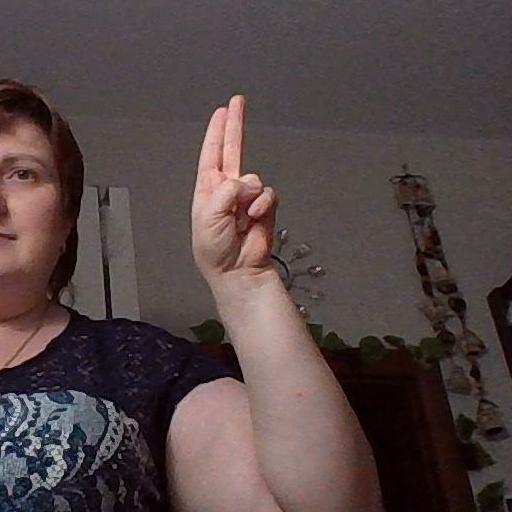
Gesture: two_up